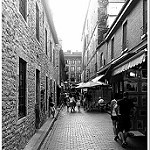
Scene: Outdoor